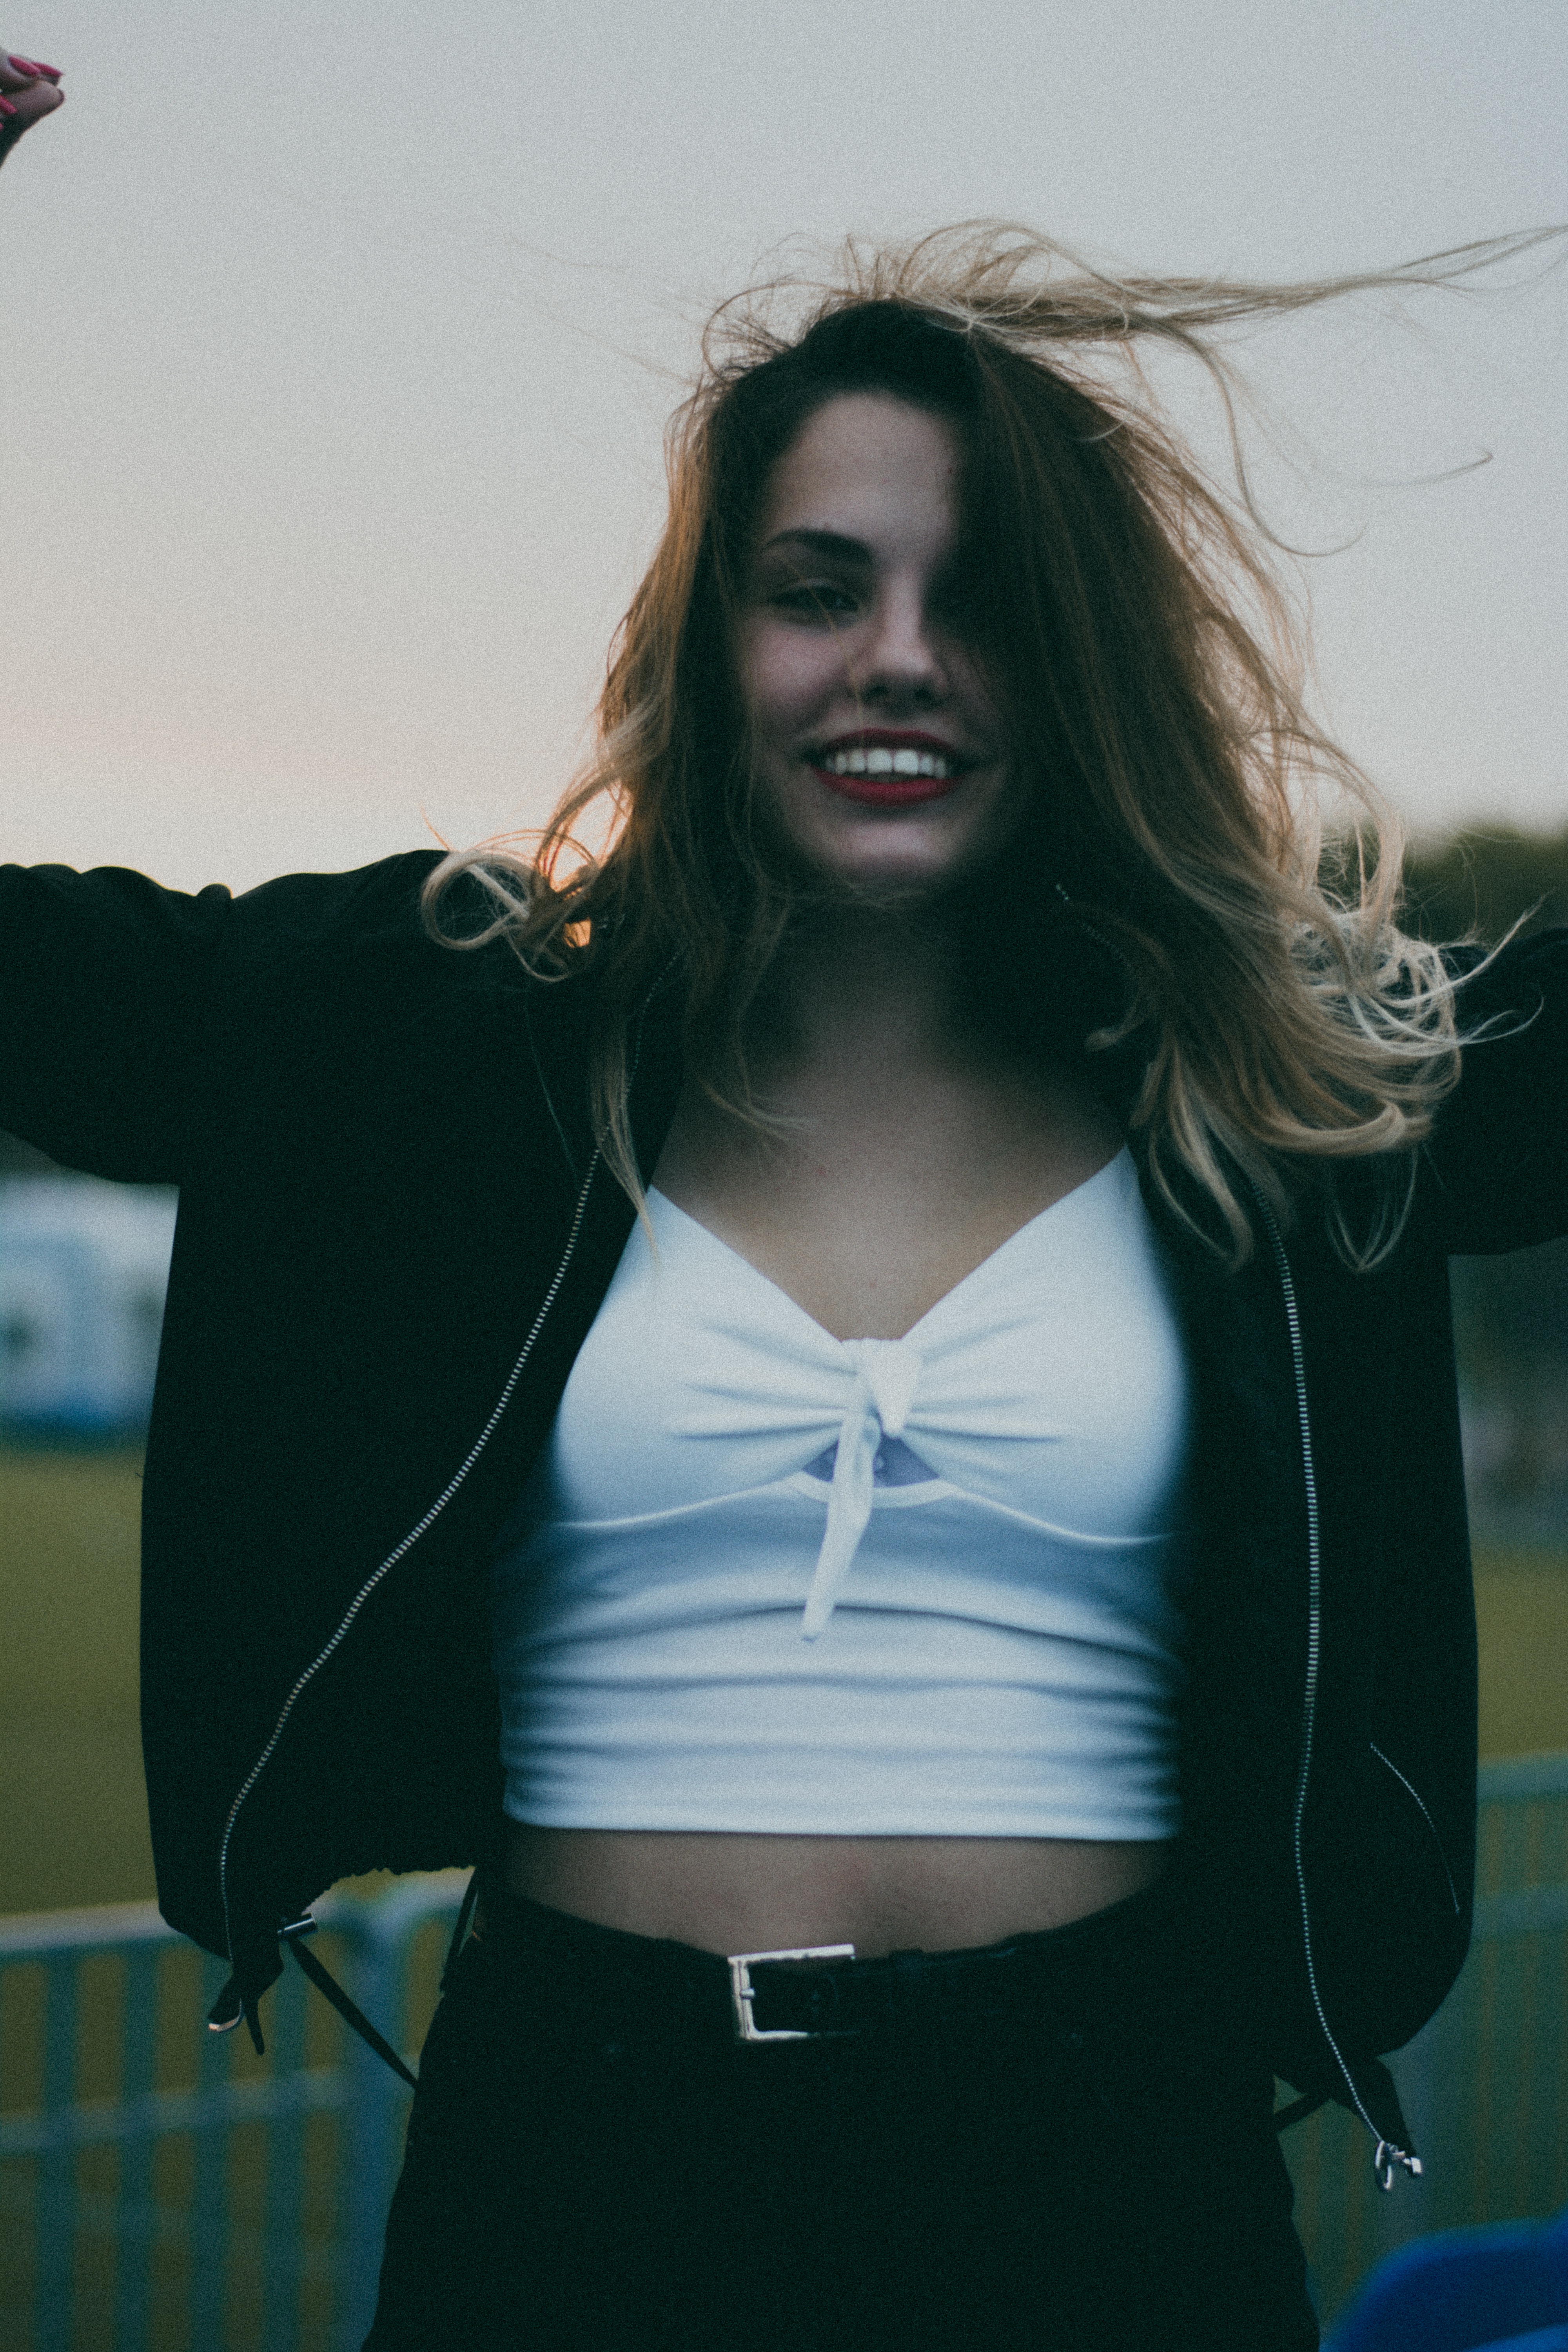
hair, beauty, lip, blond, long hair, smile, photo shoot, model, eye, photography, cool, brown hair, abdomen, black hair, waist, sunlight, trunk, top, jacket, t shirt, surfer hair, style, jeans